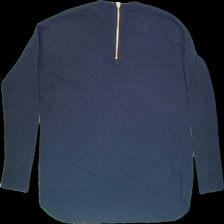
View: back
Type: Shirt
Category: Ladies
Brand: H&M
Colors: Grey
Material: 100%polyester
Size: XS
Trend: No trend
Stains: Yes
Price range: <50
Recommended usage: Export